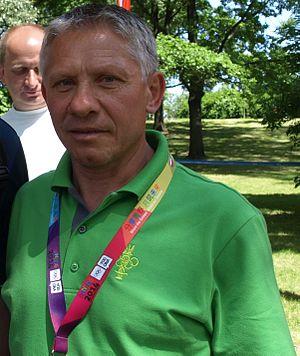
Kazimierz Piotr Adach est un boxeur polonais né à Ustka le 9 mai 1957.